Parfait-Louis Monteil

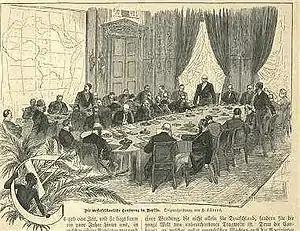
The conference of Berlin (1884–1885)

France, Britain, Germany, Portugal and Italy came to a broad agreement on the way in which they would divide up the continent of Africa at the 1884–1885 Berlin Conference.